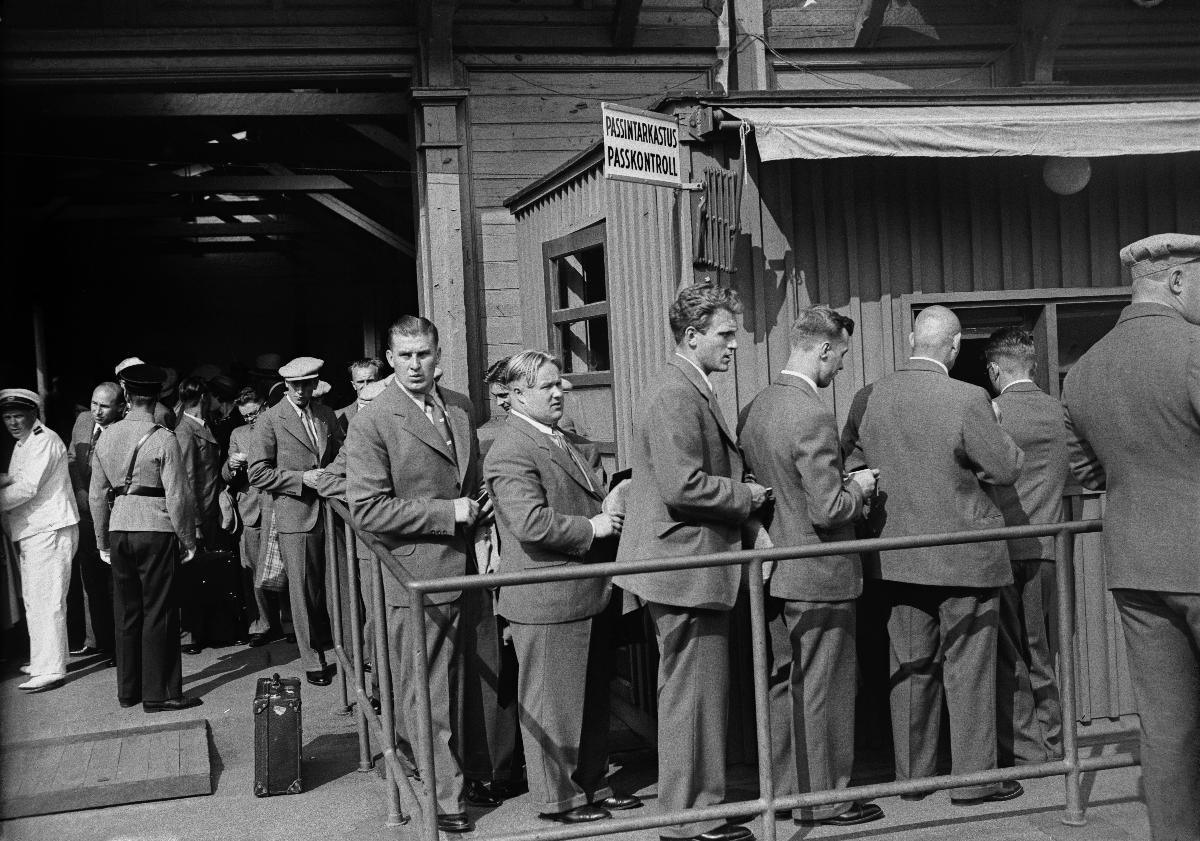
Suomalaisurheilijat lähtevät Berliinin olympialaisiin 1936
De finska idrottarna reser till olympiska spelen i Berlin 1936; Finnish sportsmen leave for Berlin Olympics 1936
sisällön kuvaus: Suomalaisurheilijat lähtevät Berliinin kesäolympialaisiin 1936. Urheilijat passintarkastuksessa Helsingin eteläsatamassa 26.7.1936. content description: Finnish sportsmen leave for Berlin Olympics 1936. The sportsmen at Helsinki Southern Harbour passport control 26.7.1936. innehållsbeskrivning: De finska idrottarna reser till olympiska sommarspelen i Berlin 1936.
Idrottarna i Södra hamnens passkontroll 26.7.1936.
Kuvaaja: Sundström, Hugo, kuvaaja
Vuosi: 1936
Paikka: Suomi, Uusimaa, Helsinki
Aiheet: Bärlund, Gunnar; urheilijat; olympialaiset; lähtö; satamat; Kesäolympialaiset 1936; passintarkastus; HBL; athletes; Olympics; harbours; sports; sportsmen; departure; passport control; summer olympics 1936; idrottare; olympiska spelen; avfärd; hamnar; sport; idrott; sportare; olympiaden; avresa; passkontroll; sommarolympiaden 1936